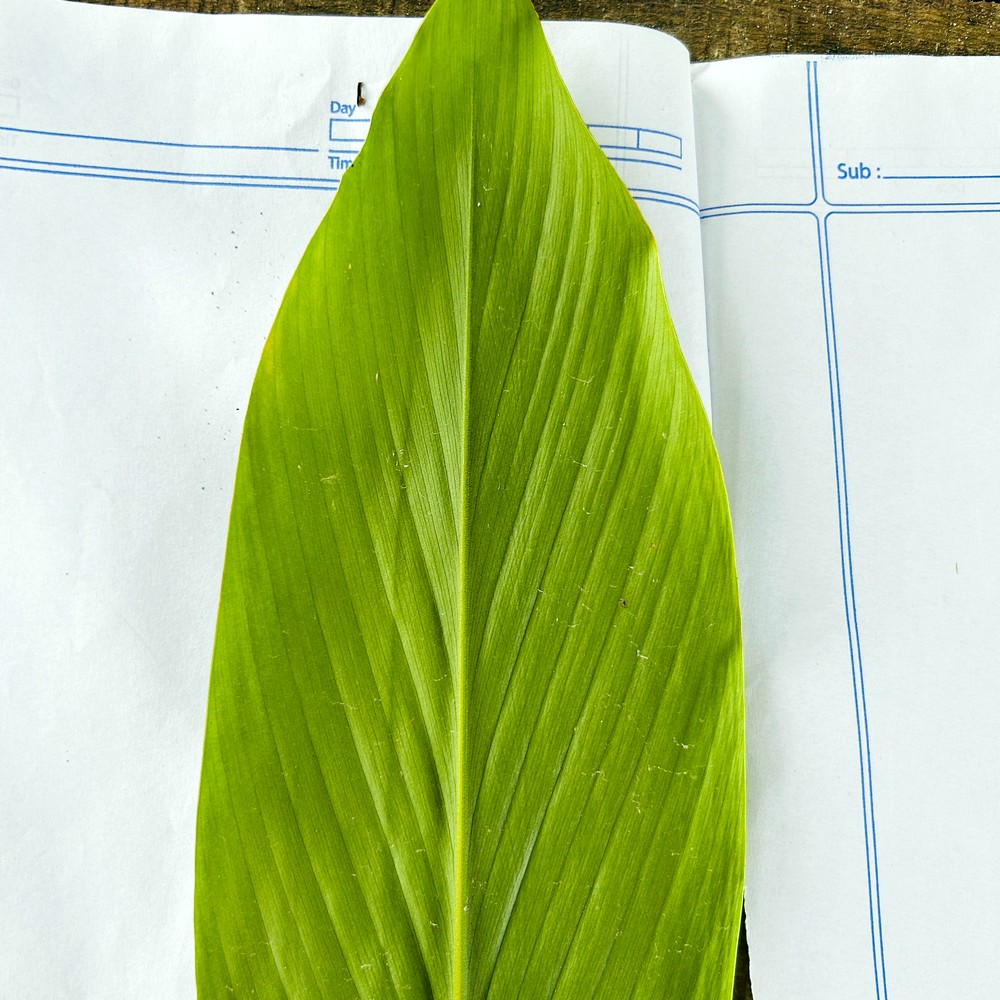
Label: Healthy Leaf